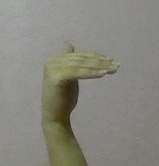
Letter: khaa